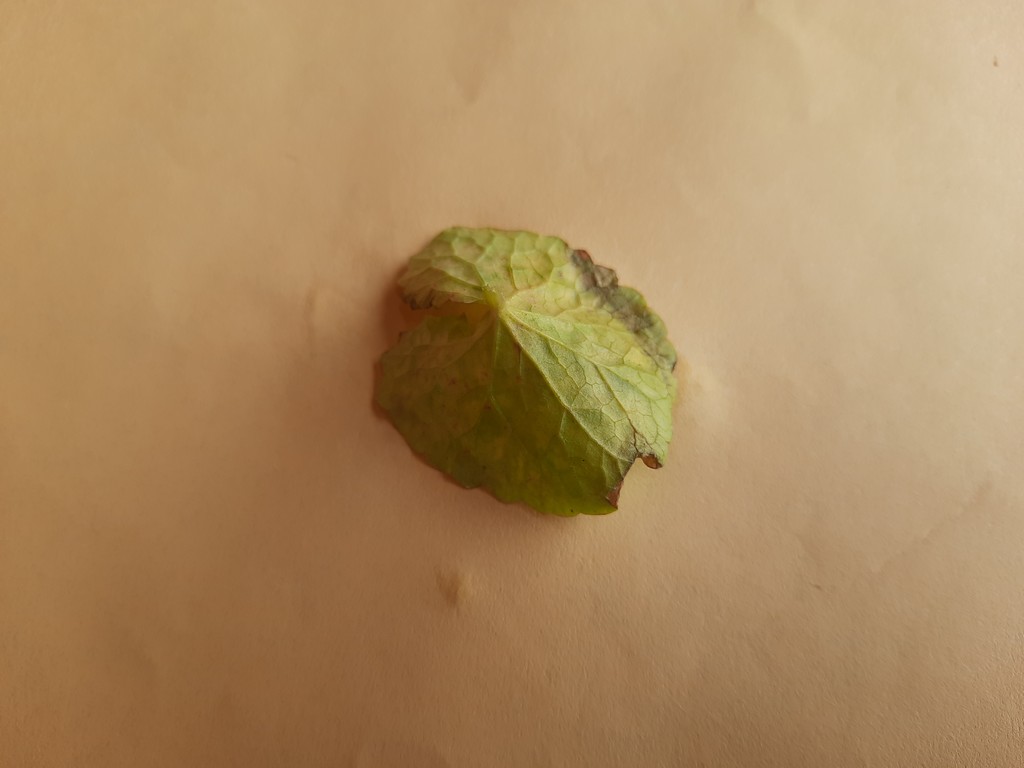
Label: Unhealthy